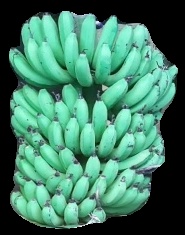
Variety: pachbale
Grade: grade1